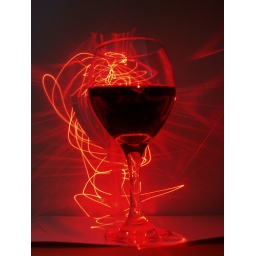
Red wine, red laser, and a bit of paper that should have been larger under the glass